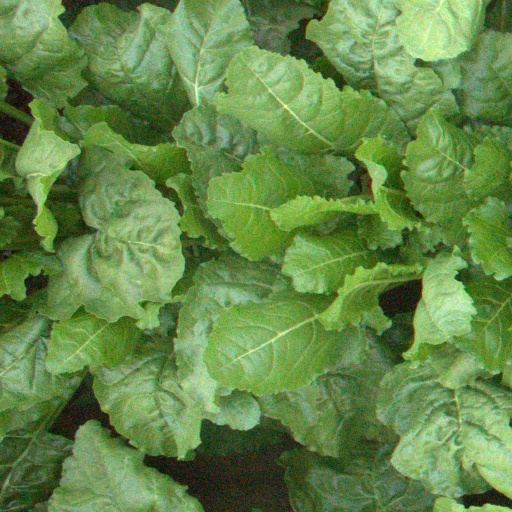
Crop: sugar beet